The Civil War in France

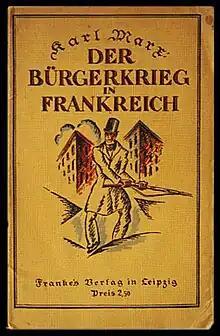
Cover of the 1922 German edition

"The Civil War in France" is a pamphlet written and first published in 1871 by Karl Marx as an official statement of the General Council of the First International on the Franco-Prussian War and on the character and significance of the struggle of the Communards in the Paris Commune.